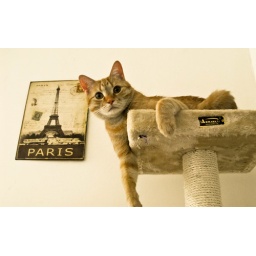
Dougaloo pimpin' on top of the cat tree and perhaps wishing he was in Paris.